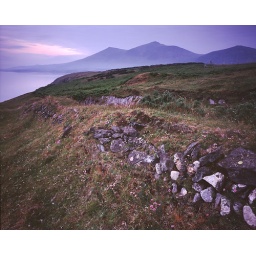
Dry stone wall at Morfa, Trefor, Lleyn Peninsula, Gwynedd. The area is owned by the National Trust.